Inverleith House

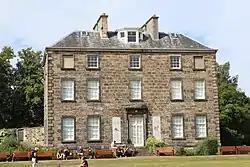

Inverleith House is a historic house, now within the Royal Botanic Garden, in the suburb of Inverleith, in Edinburgh, Scotland.